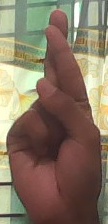
ASL sign: R